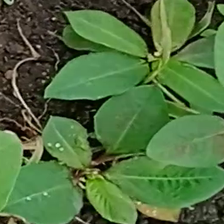
Weed species: Moti_dudhi(Euphorbia_geneculata_L)